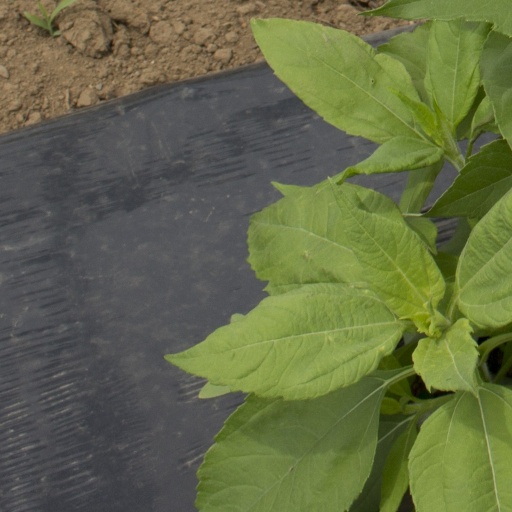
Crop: Jerusalem artichoke